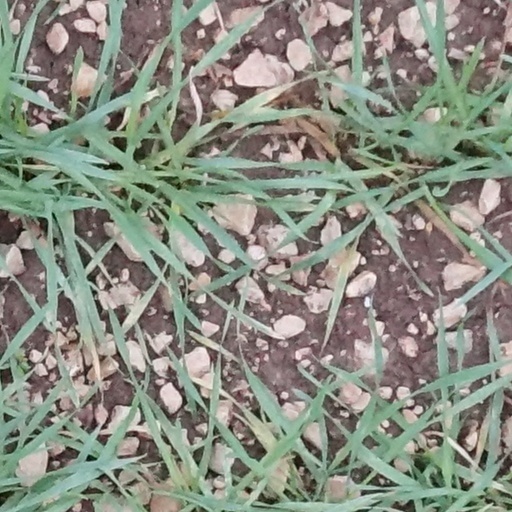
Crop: wheat